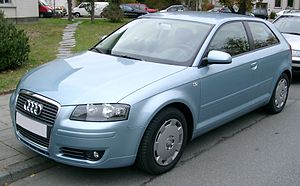
Audi A3 8P / Facelifts / 8P
Audi A3 tredørs (2005–2008)
8P var chassiskoden for Audi A3 fra 2003 til 2012. Modellen var den anden bilmodel i Volkswagen-koncernen efter Volkswagen Touran, som var bygget på platformen fra Volkswagen Golf V.